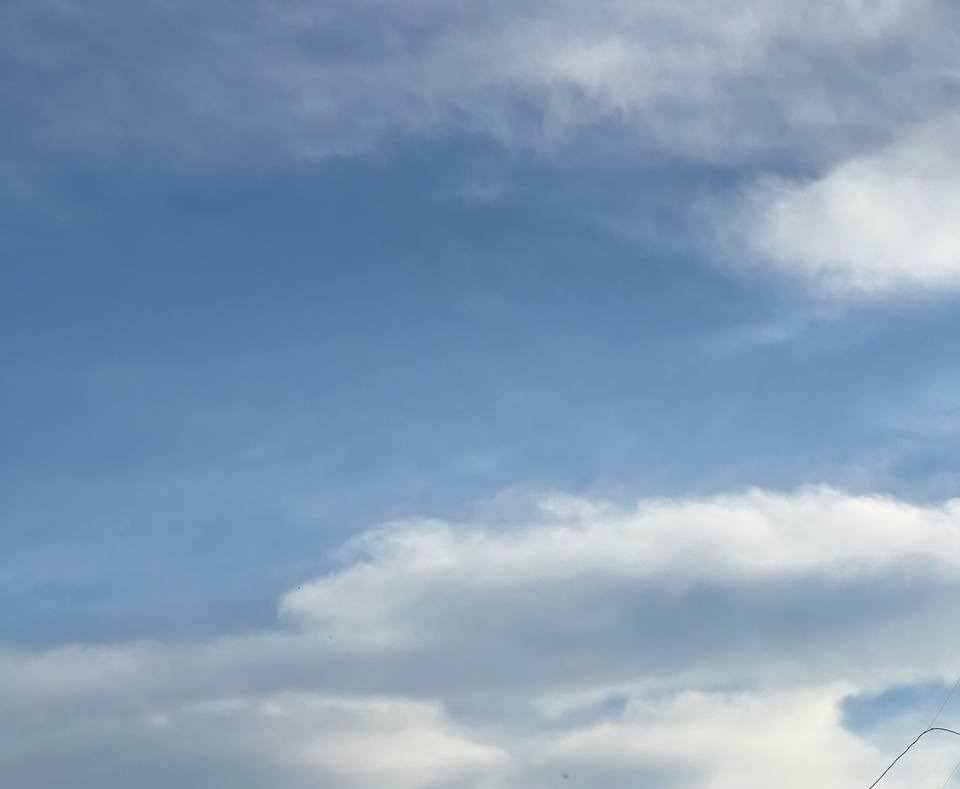
Cloud type: Stratocumulus